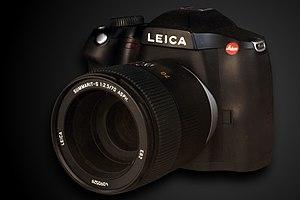
La série Leica S-System est une gamme d'appareils photographiques produits par Leica et destinés essentiellement à une utilisation en studio.